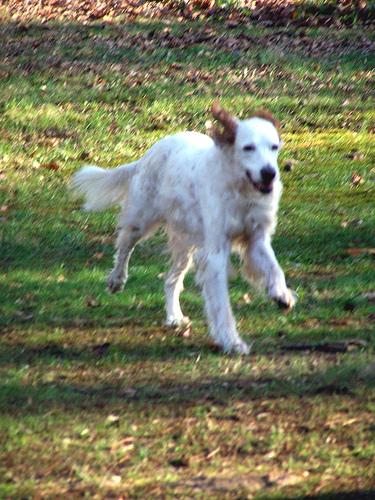
Breed: english setter